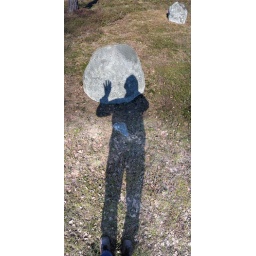
Visiting the ancient grave field in Jordbro. My shoes and shadow on the ground and on the grave stone.